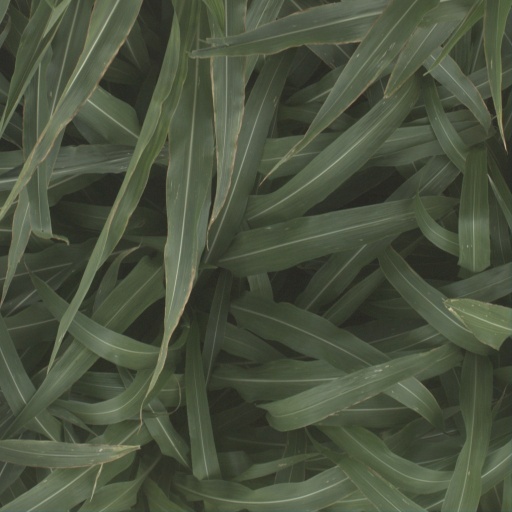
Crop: sorghum